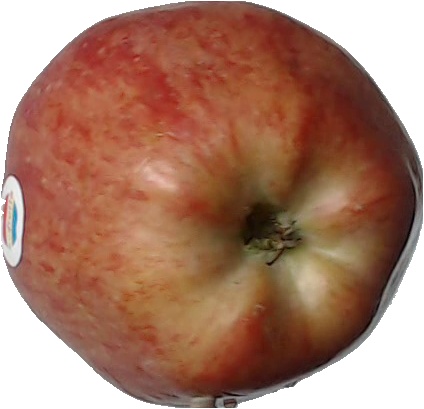
Label: apple_red_1